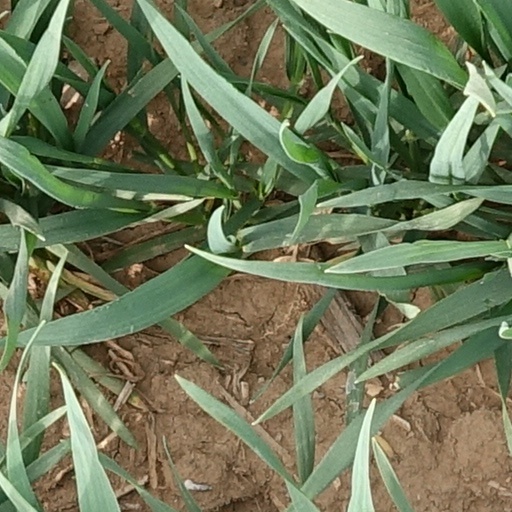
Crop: wheat